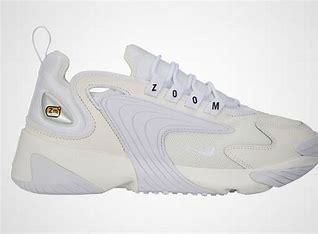
Brand: Nike
Model: Zoom 2K